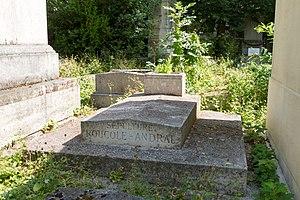
Sépulture de Paule Andral (1879-1956), actrice. .
Marthe Paule Roucole dite Paule Andral, née dans le 1er arrondissement de Paris le 14 septembre 1879 et morte à Nice le 28 mars 1956, est une actrice française.